Münchwilen railway station

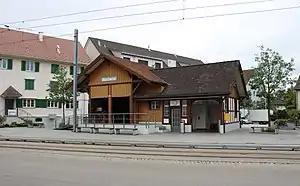
The station in 2018

Münchwilen railway station, also known as Münchwilen TG, is a railway station in the municipality of Münchwilen, in the Swiss canton of Thurgau. It is located on the Frauenfeld–Wil line of Appenzell Railways.